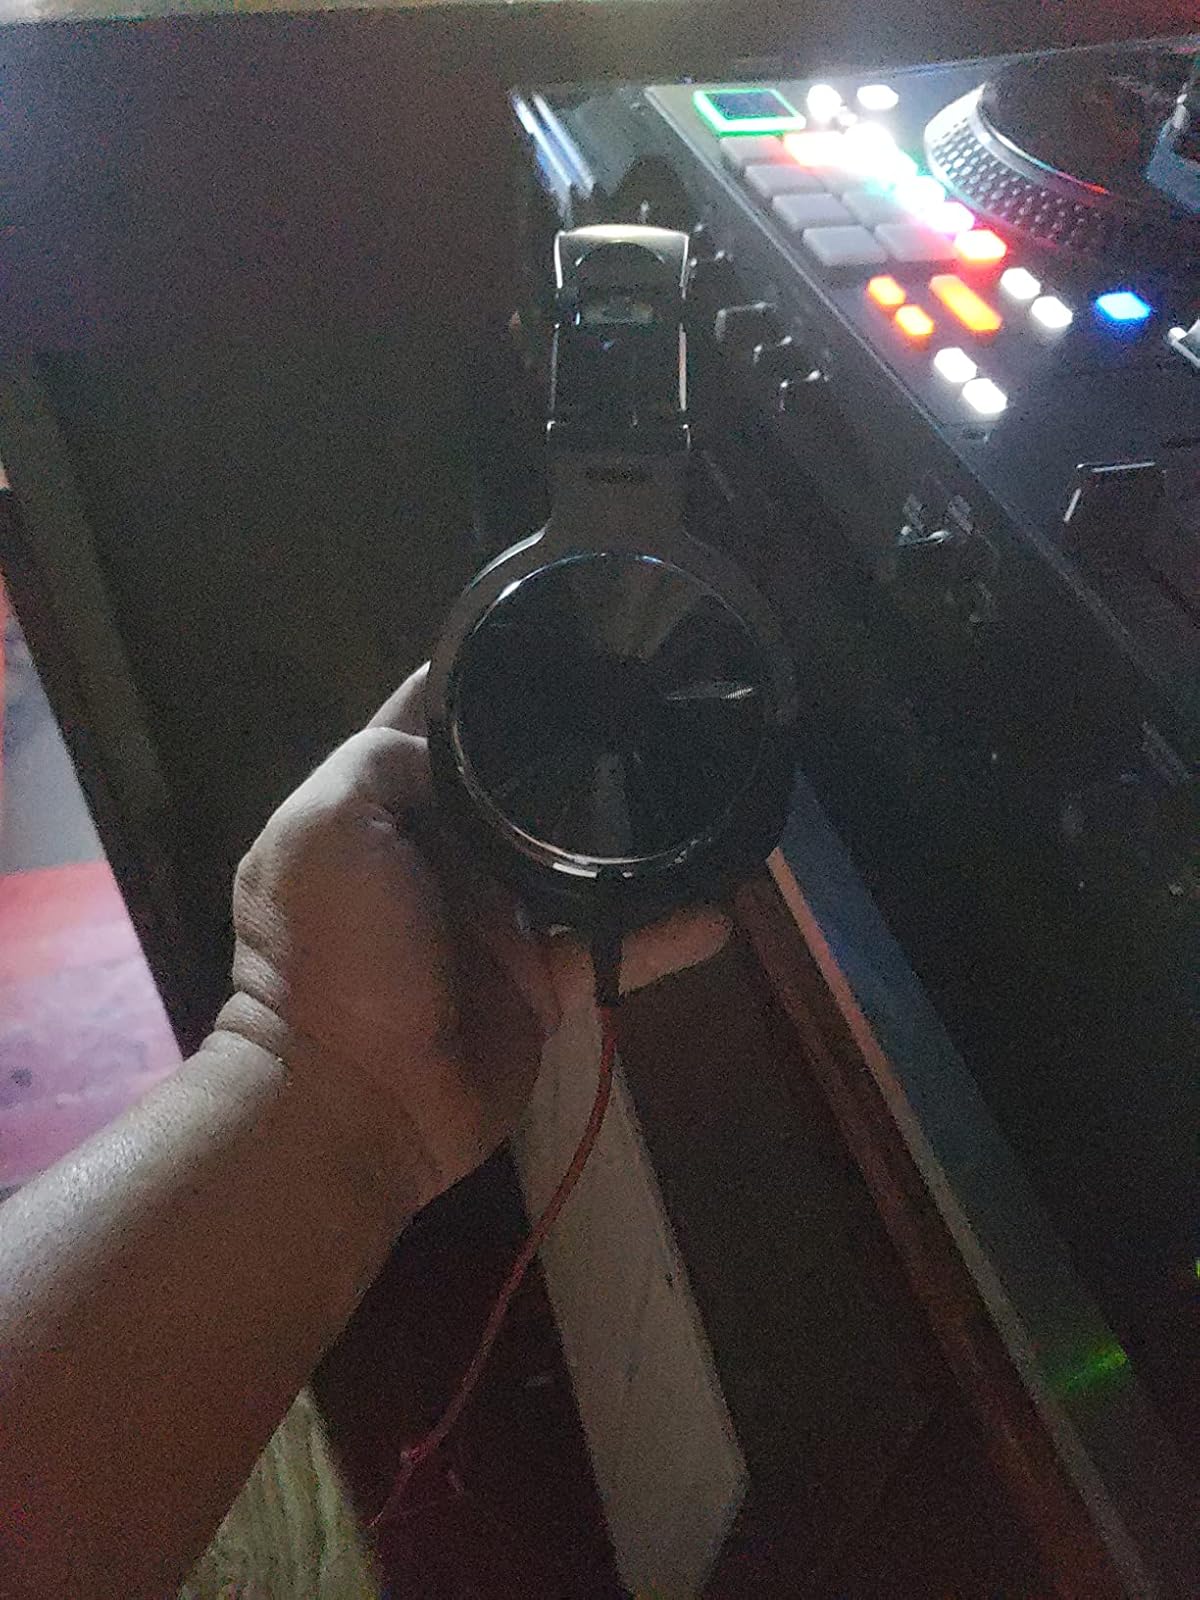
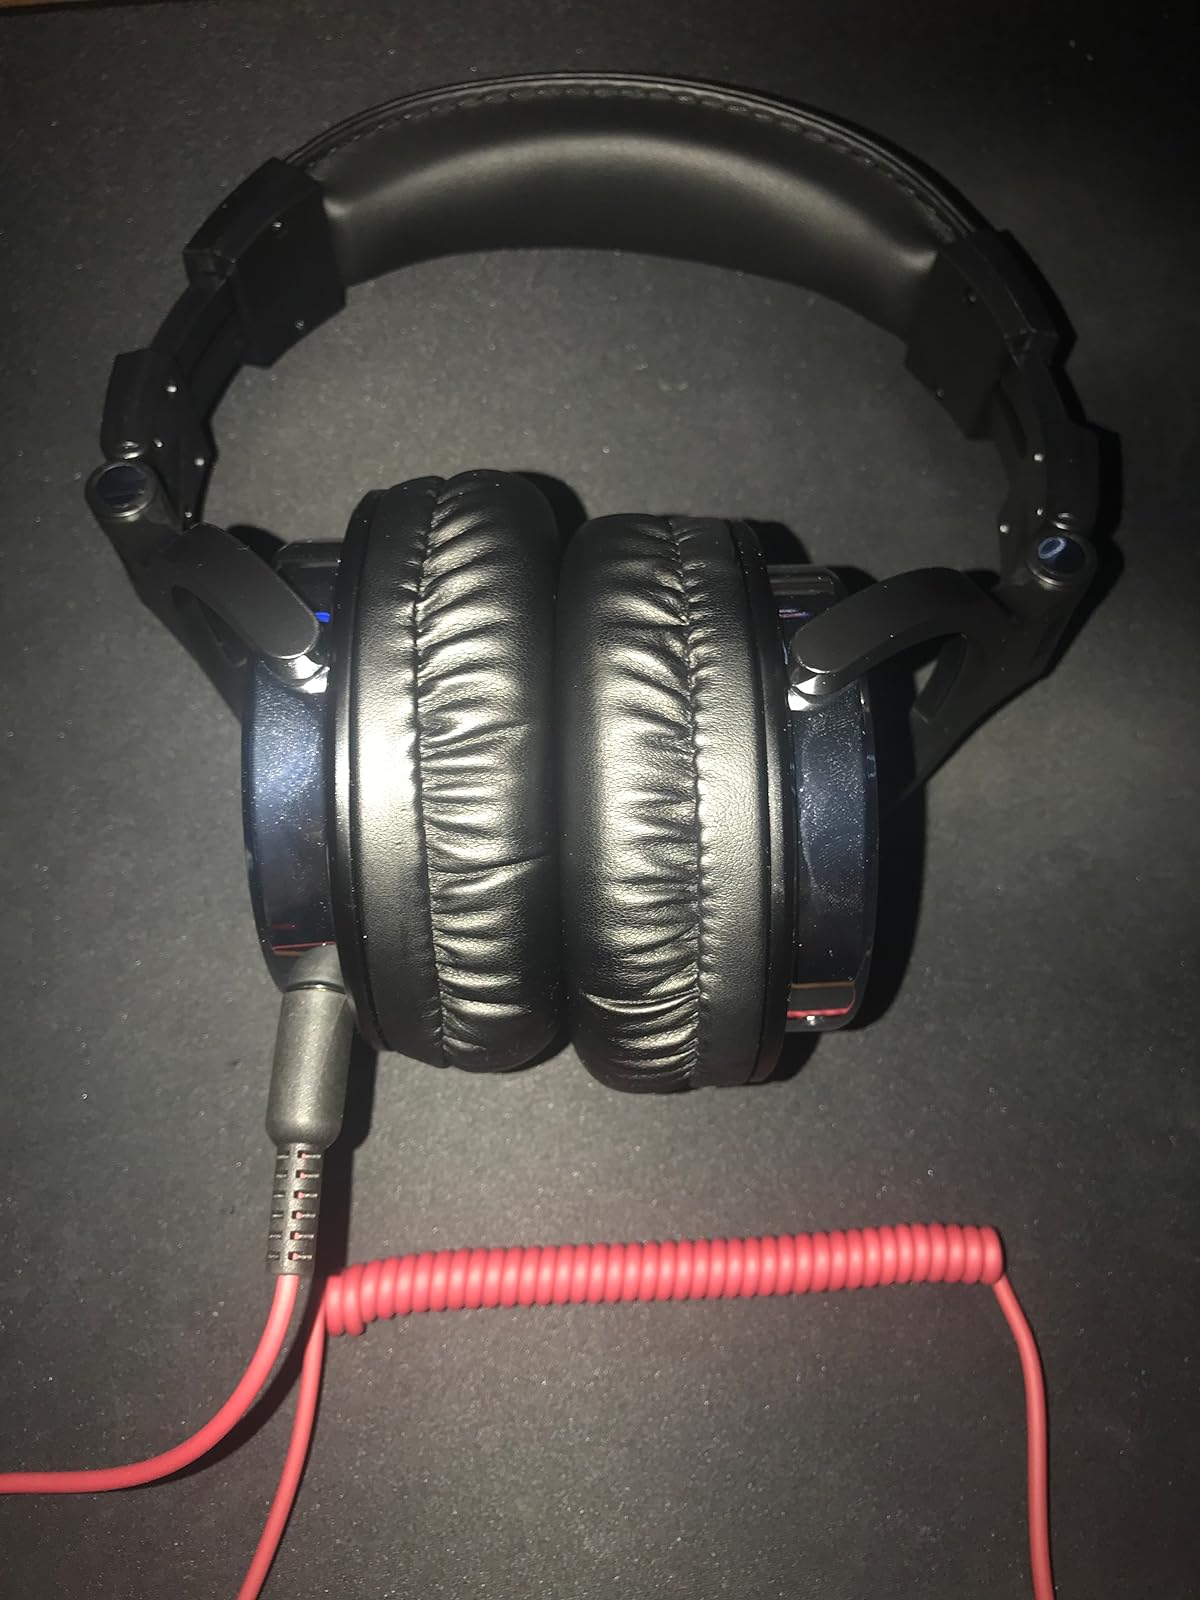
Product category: headphones
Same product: yes